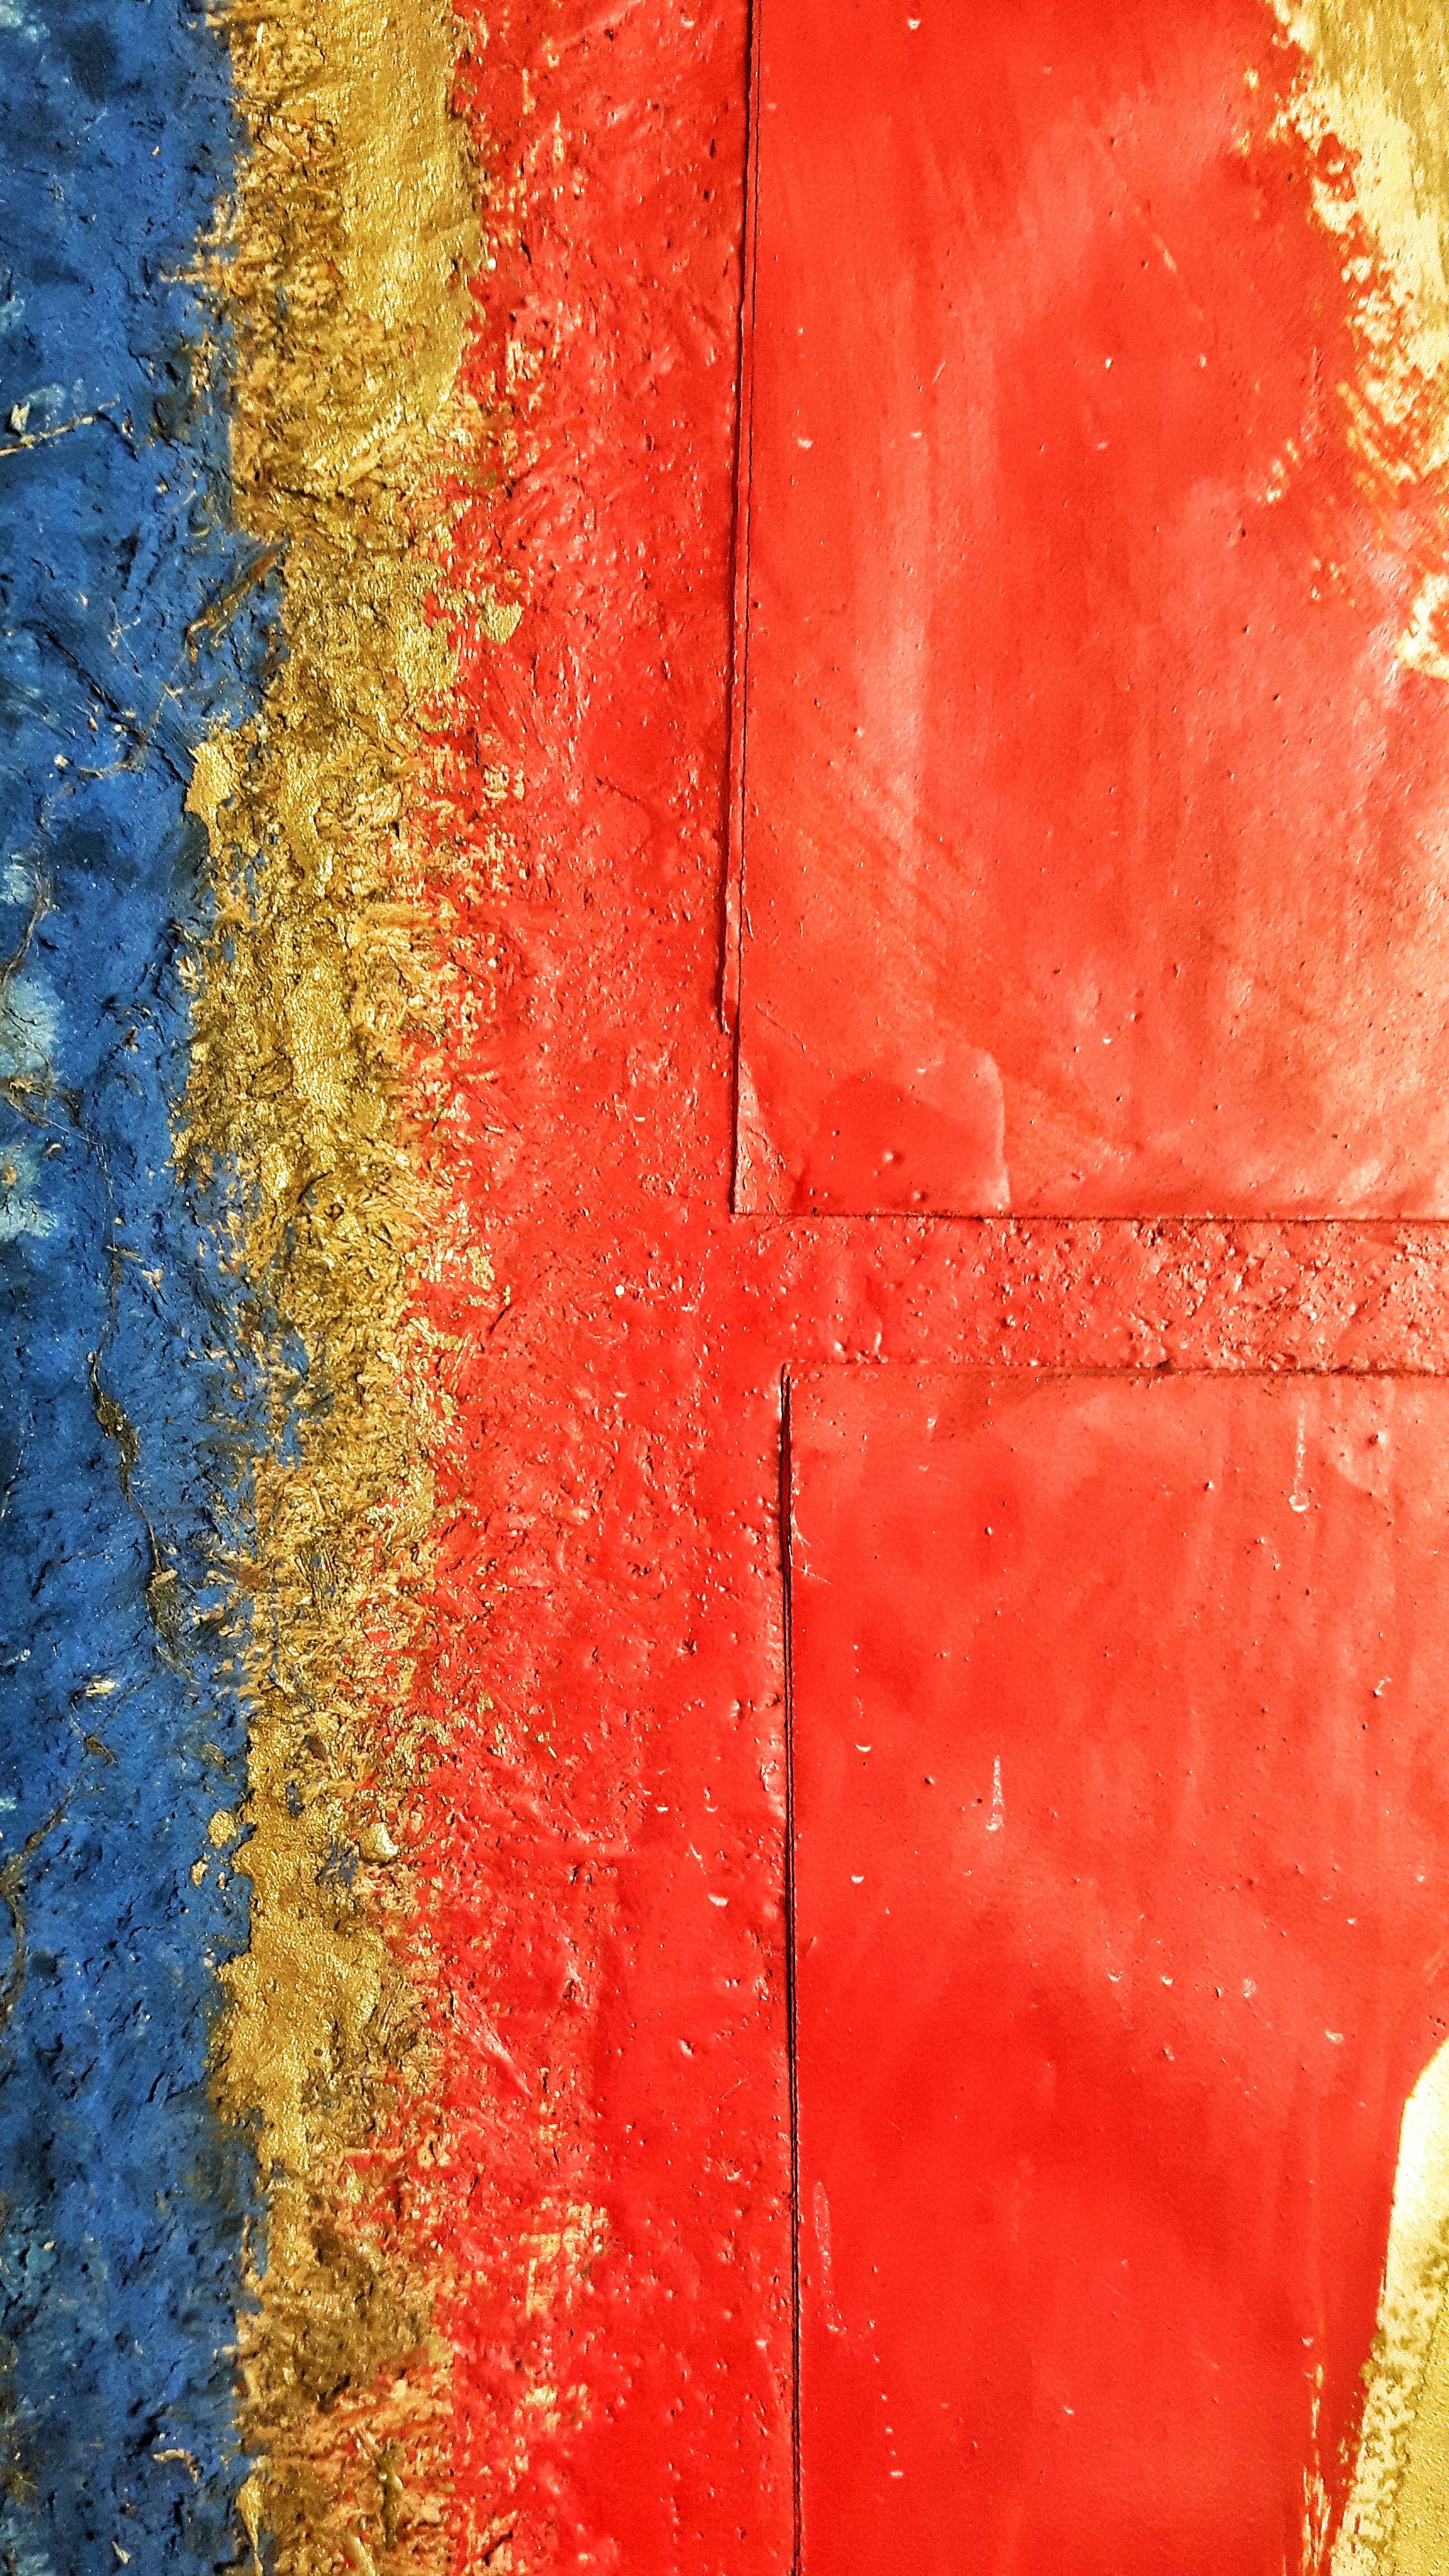
plant, texture, leaf, flower, red, color, autumn, paint, painting, drawing, modern art, the framework, acrylic paint